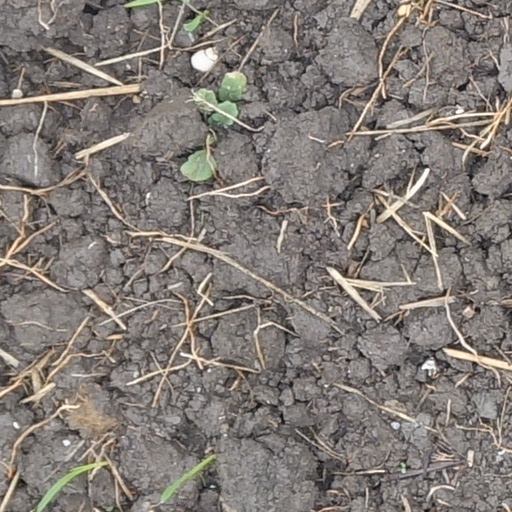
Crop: wheat